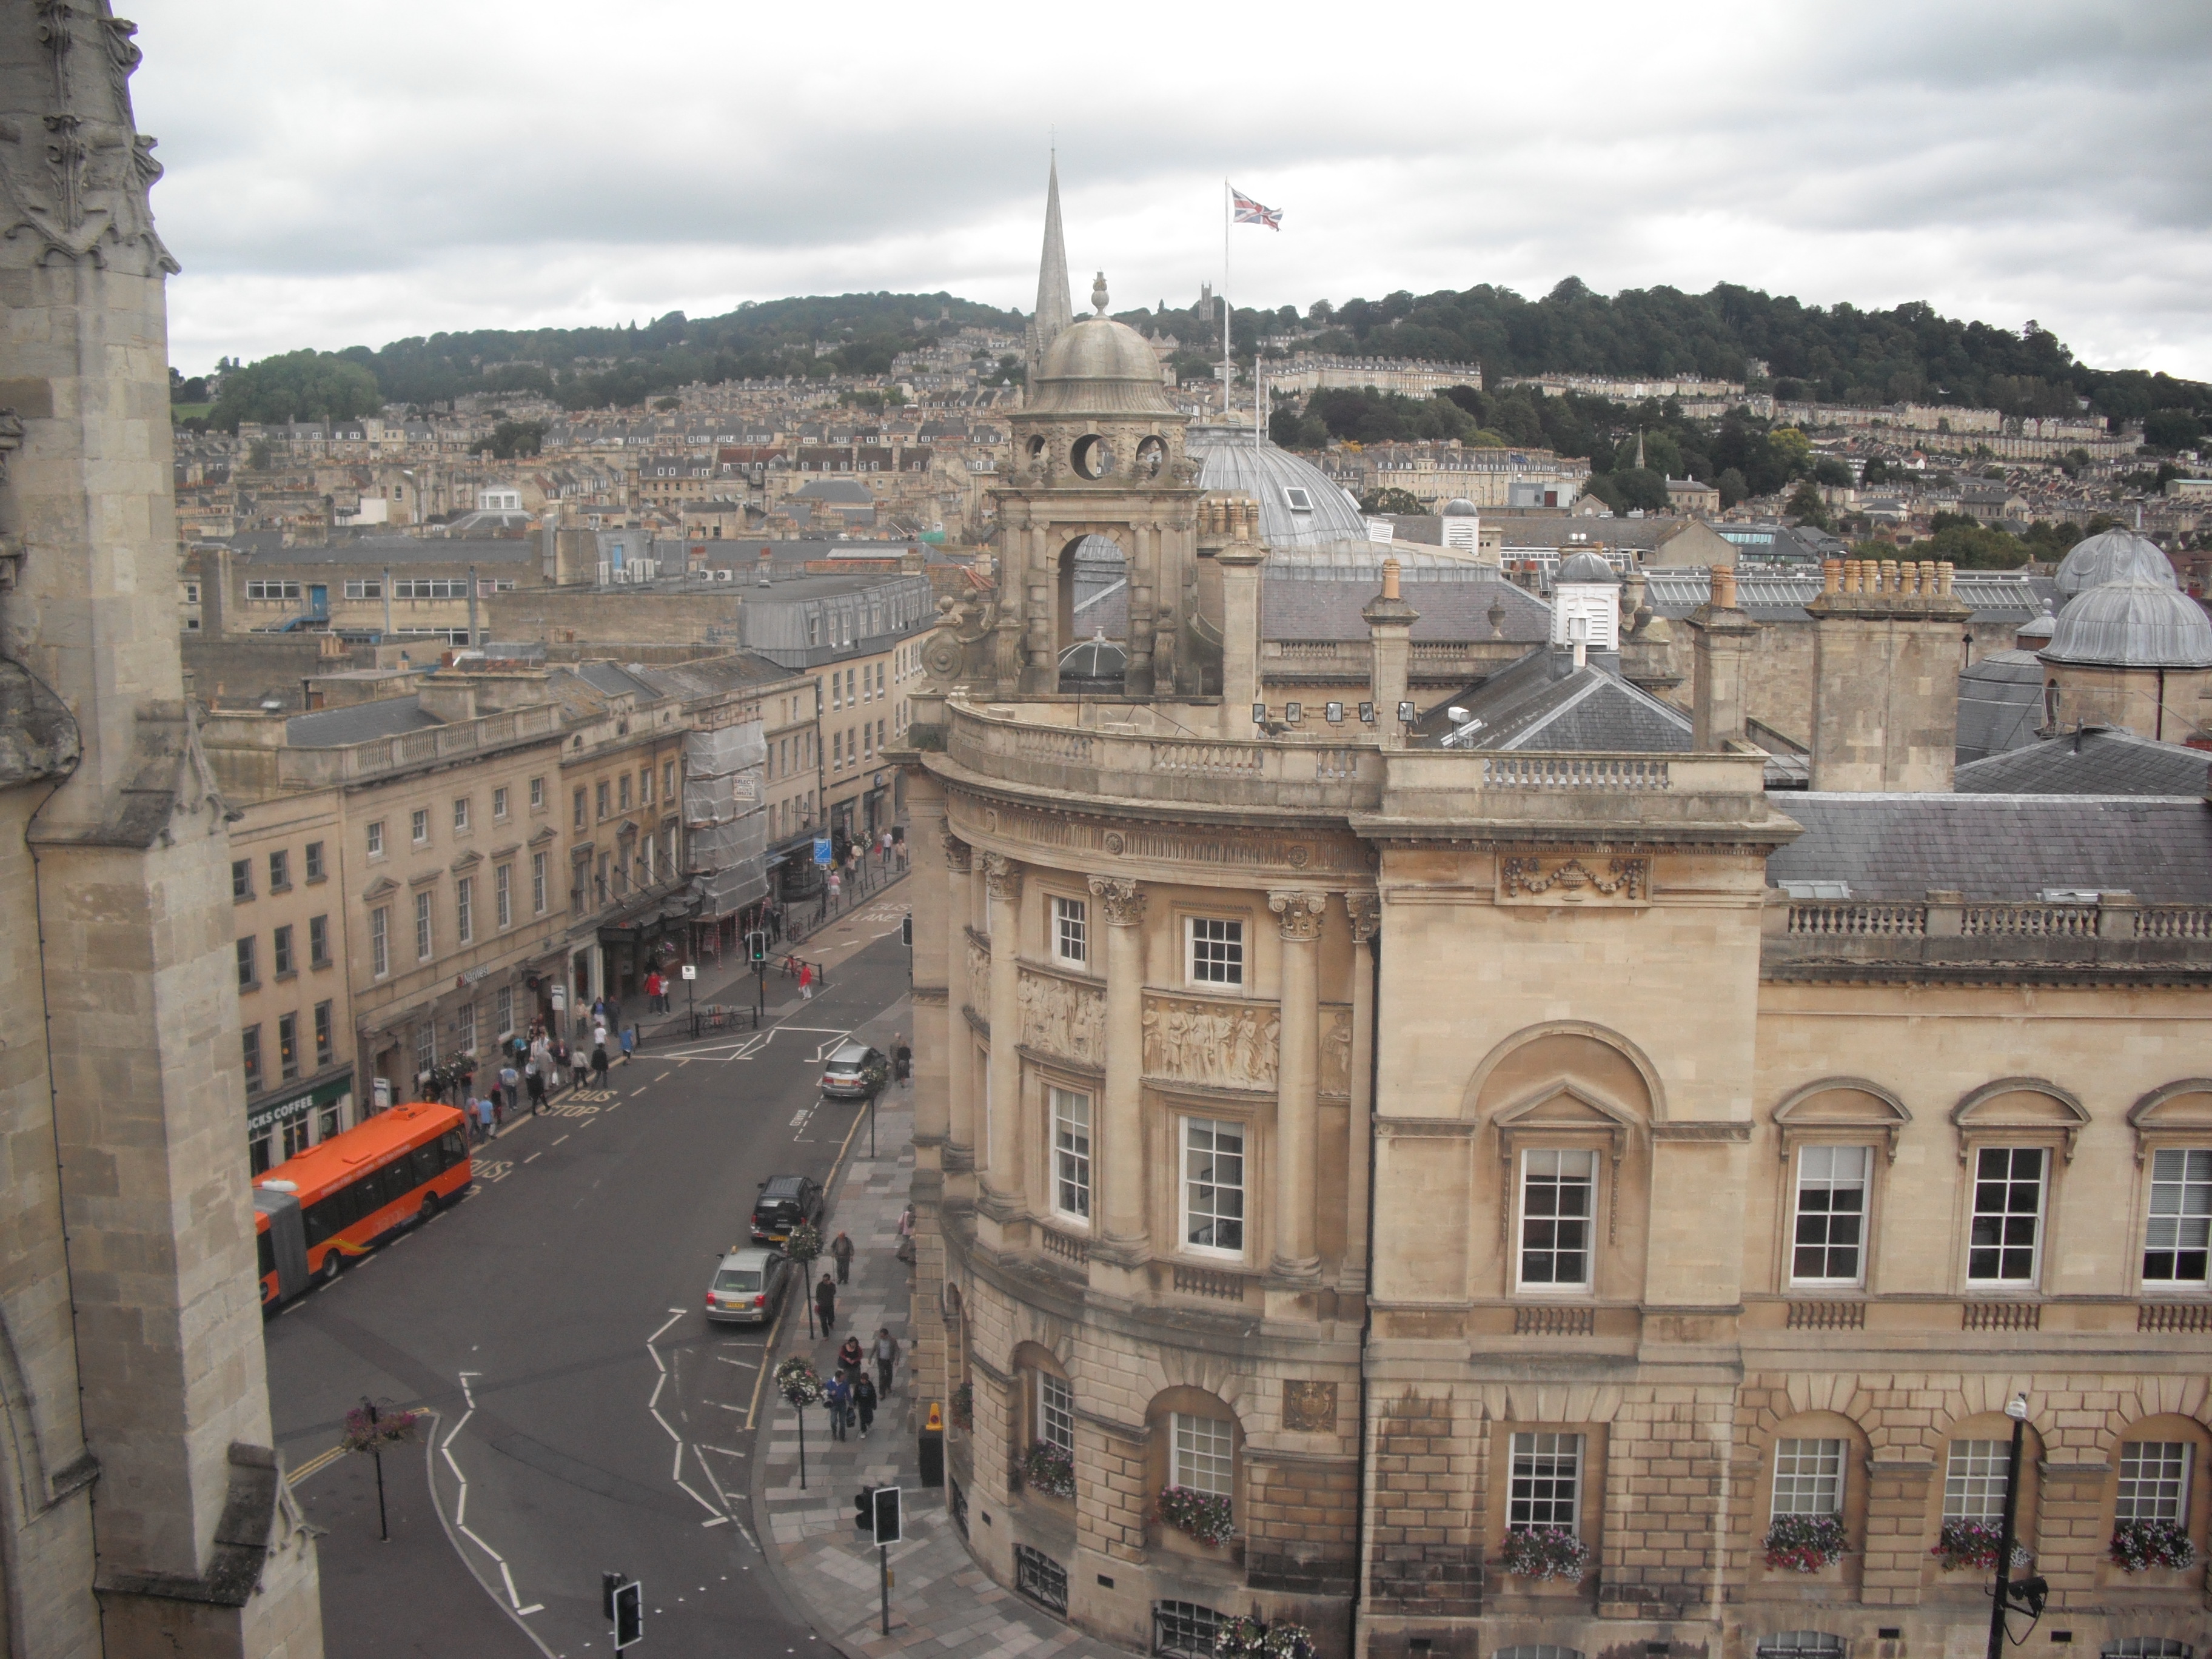
town, palace, city, cityscape, plaza, landmark, tourism, amphitheatre, town square, ancient rome, ancient history, human settlement, ancient roman architecture